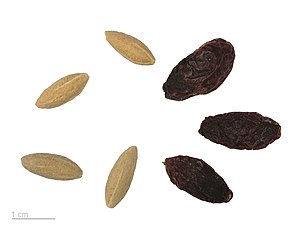
Kirsebærkornel
Cornus mas
Kirsebærkornel, ofte skrevet kirsebær-kornel, er en løvfældende busk eller et lille træ med en bred, flad krone. Veddet er hårdt og hvidt. De røde frugter er sure, men velegnede til saft og syltning.